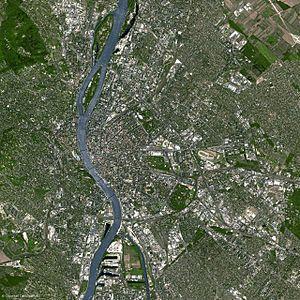
Budapest est la plus grande ville et la capitale de la Hongrie. Elle se situe en aval du coude du Danube entre le massif de Transdanubie et l'Alföld. Ses habitants sont les Budapestois.